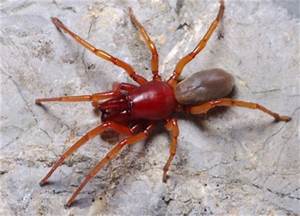
Label: spider